Yuan dynasty

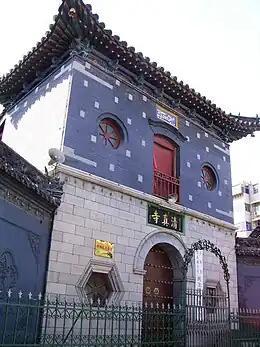
Jinan Great Southern Mosque was completed during the reign of Temür Khan (the Emperor Chengzong of Yuan).

There were many religions practiced during the Yuan dynasty, such as Buddhism, Islam, Christianity and Manichaeism. The establishment of the Yuan dynasty had dramatically increased the number of Muslims in China. However, unlike the western khanates, the Yuan dynasty never converted to Islam. Instead, Kublai Khan, the founder of the Yuan dynasty, favored Buddhism, especially the Tibetan variants. As a result, Tibetan Buddhism became the "de facto" state religion. The top-level department and government agency known as the Bureau of Buddhist and Tibetan Affairs was set up in Khanbaliq (modern Beijing) to supervise Buddhist monks throughout the empire. Since Kublai Khan only esteemed the Sakya sect of Tibetan Buddhism, other religions became less important. He and his successors kept a Sakya Imperial Preceptor at court. Before the end of the Yuan dynasty, 14 leaders of the Sakya sect had held the post of Imperial Preceptor, thereby enjoying special power. Furthermore, Mongol patronage of Buddhism resulted in a number of monuments of Buddhist art. Mongolian Buddhist translations, almost all from Tibetan originals, began on a large scale after 1300. Many Mongols of the upper class such as the Jalayir and the Oronar nobles as well as the emperors also patronized Confucian scholars and institutions. A considerable number of Confucian and Chinese historical works were translated into the Mongolian language.